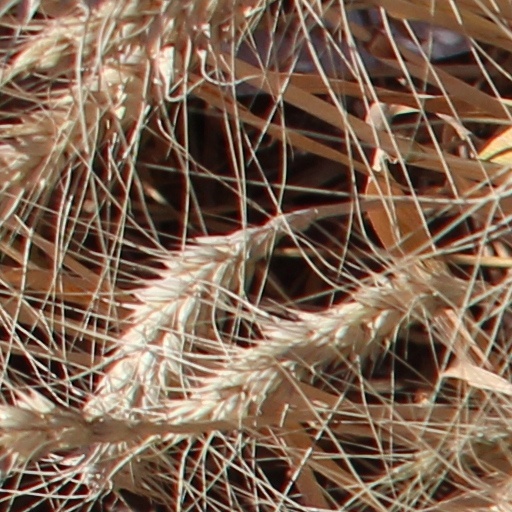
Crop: wheat